Answer in natural language. Estimate the real world distances between objects in the image. Which object is closer to abstract painting in a black frame, dark grey lshaped countertop or Doorframe? Choose between the following options: dark grey lshaped countertop or Doorframe
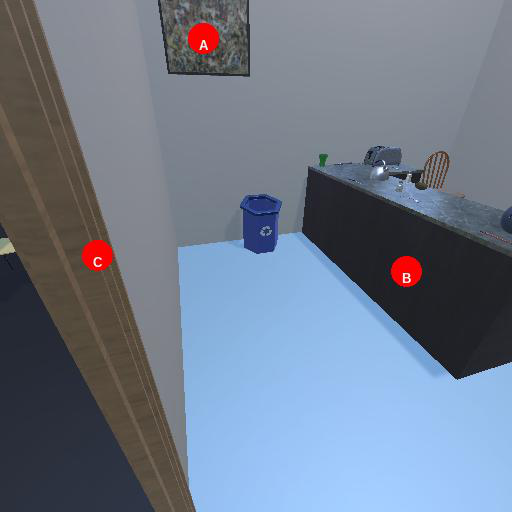
<answer>dark grey lshaped countertop</answer>